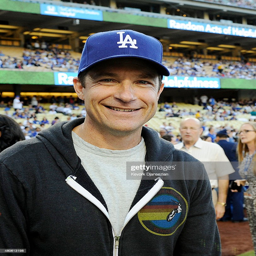
actor poses before the start of a baseball game .